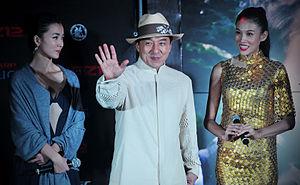
Chinese Zodiac est un film sino-hongkongais de Jackie Chan, sorti en 2012. Ce film fait suite à Mister Dynamite et Opération Condor.